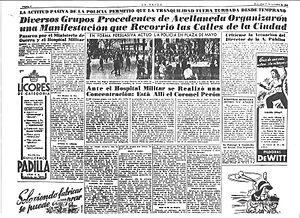
On appelle en Argentine jour de la Loyauté la journée commémorative annuelle du 17 octobre 1945, date à laquelle eut lieu à Buenos Aires une vaste mobilisation ouvrière et syndicale pour exiger la libération du colonel Juan Perón, alors retenu prisonnier par les secteurs conservateurs de la dictature militaire au pouvoir.